Western Australian School of Mines

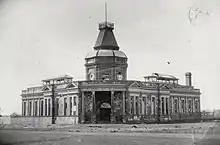
School of Mines building, Coolgardie,

It was a tertiary school specialising in subjects directly related to the Western Australian mining industry. Originally located in Coolgardie, WASM later moved to Kalgoorlie and continued to be primarily funded from independent sources. In 1969 the Department of Mines transferred management of WASM to Western Australian Institute of Technology which later became Curtin University.